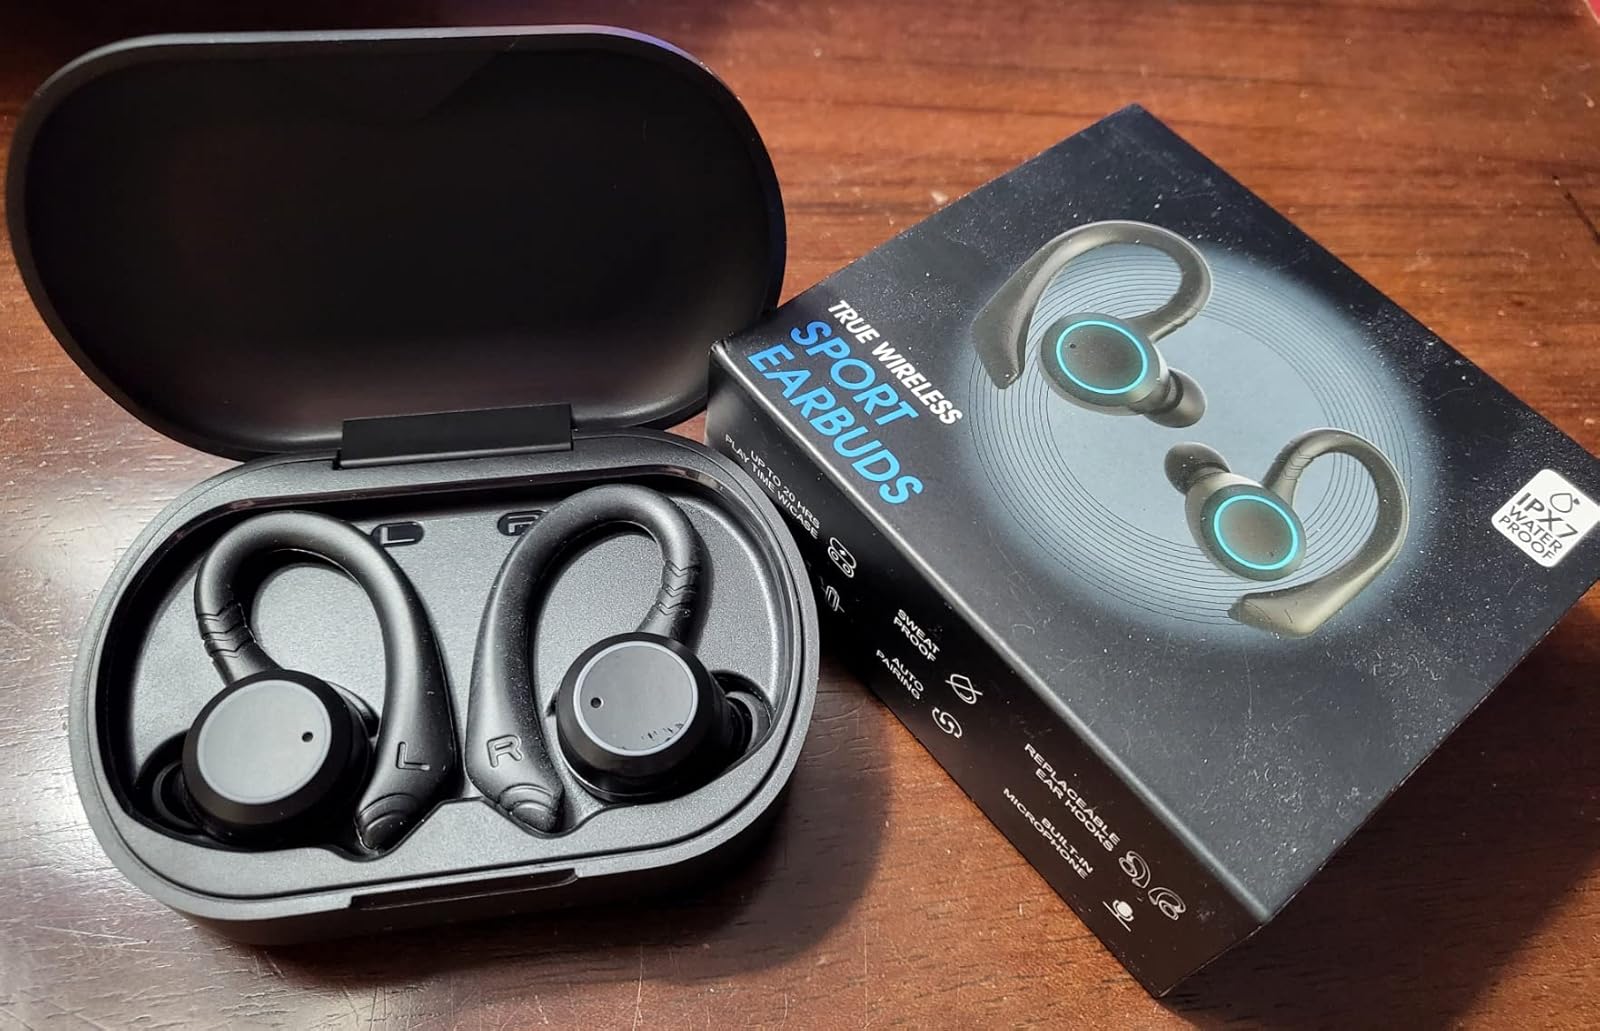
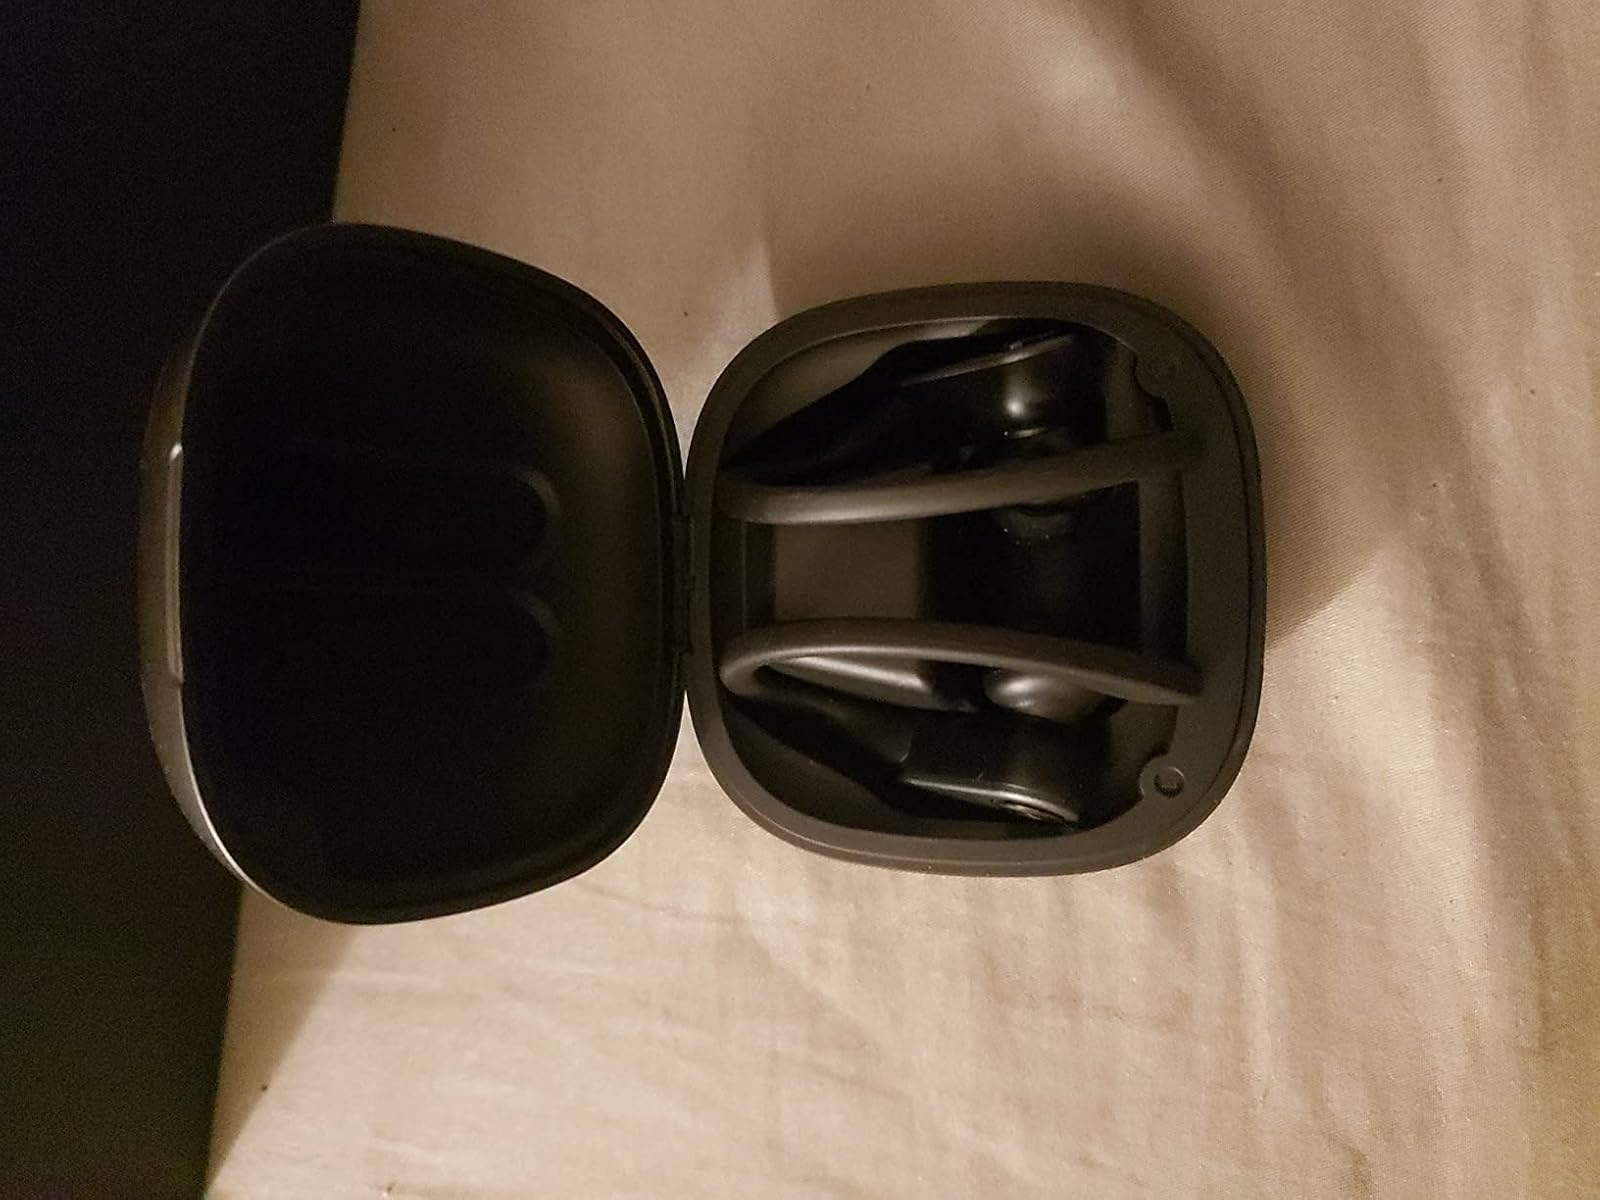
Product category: earbuds
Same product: no